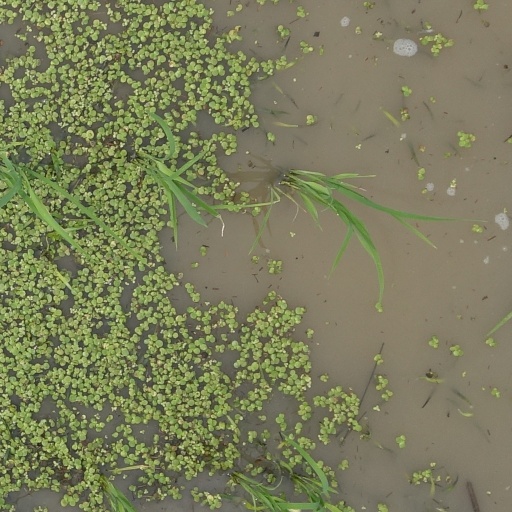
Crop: rice